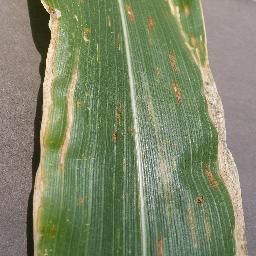
Label: Corn_(Maize)___Gray_Leaf_Spot_(Cercospora)